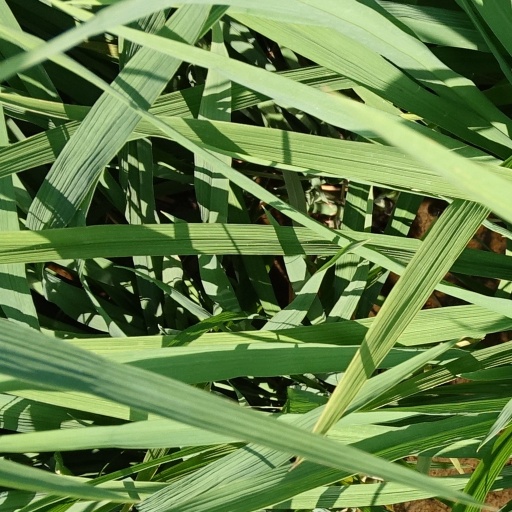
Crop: rice